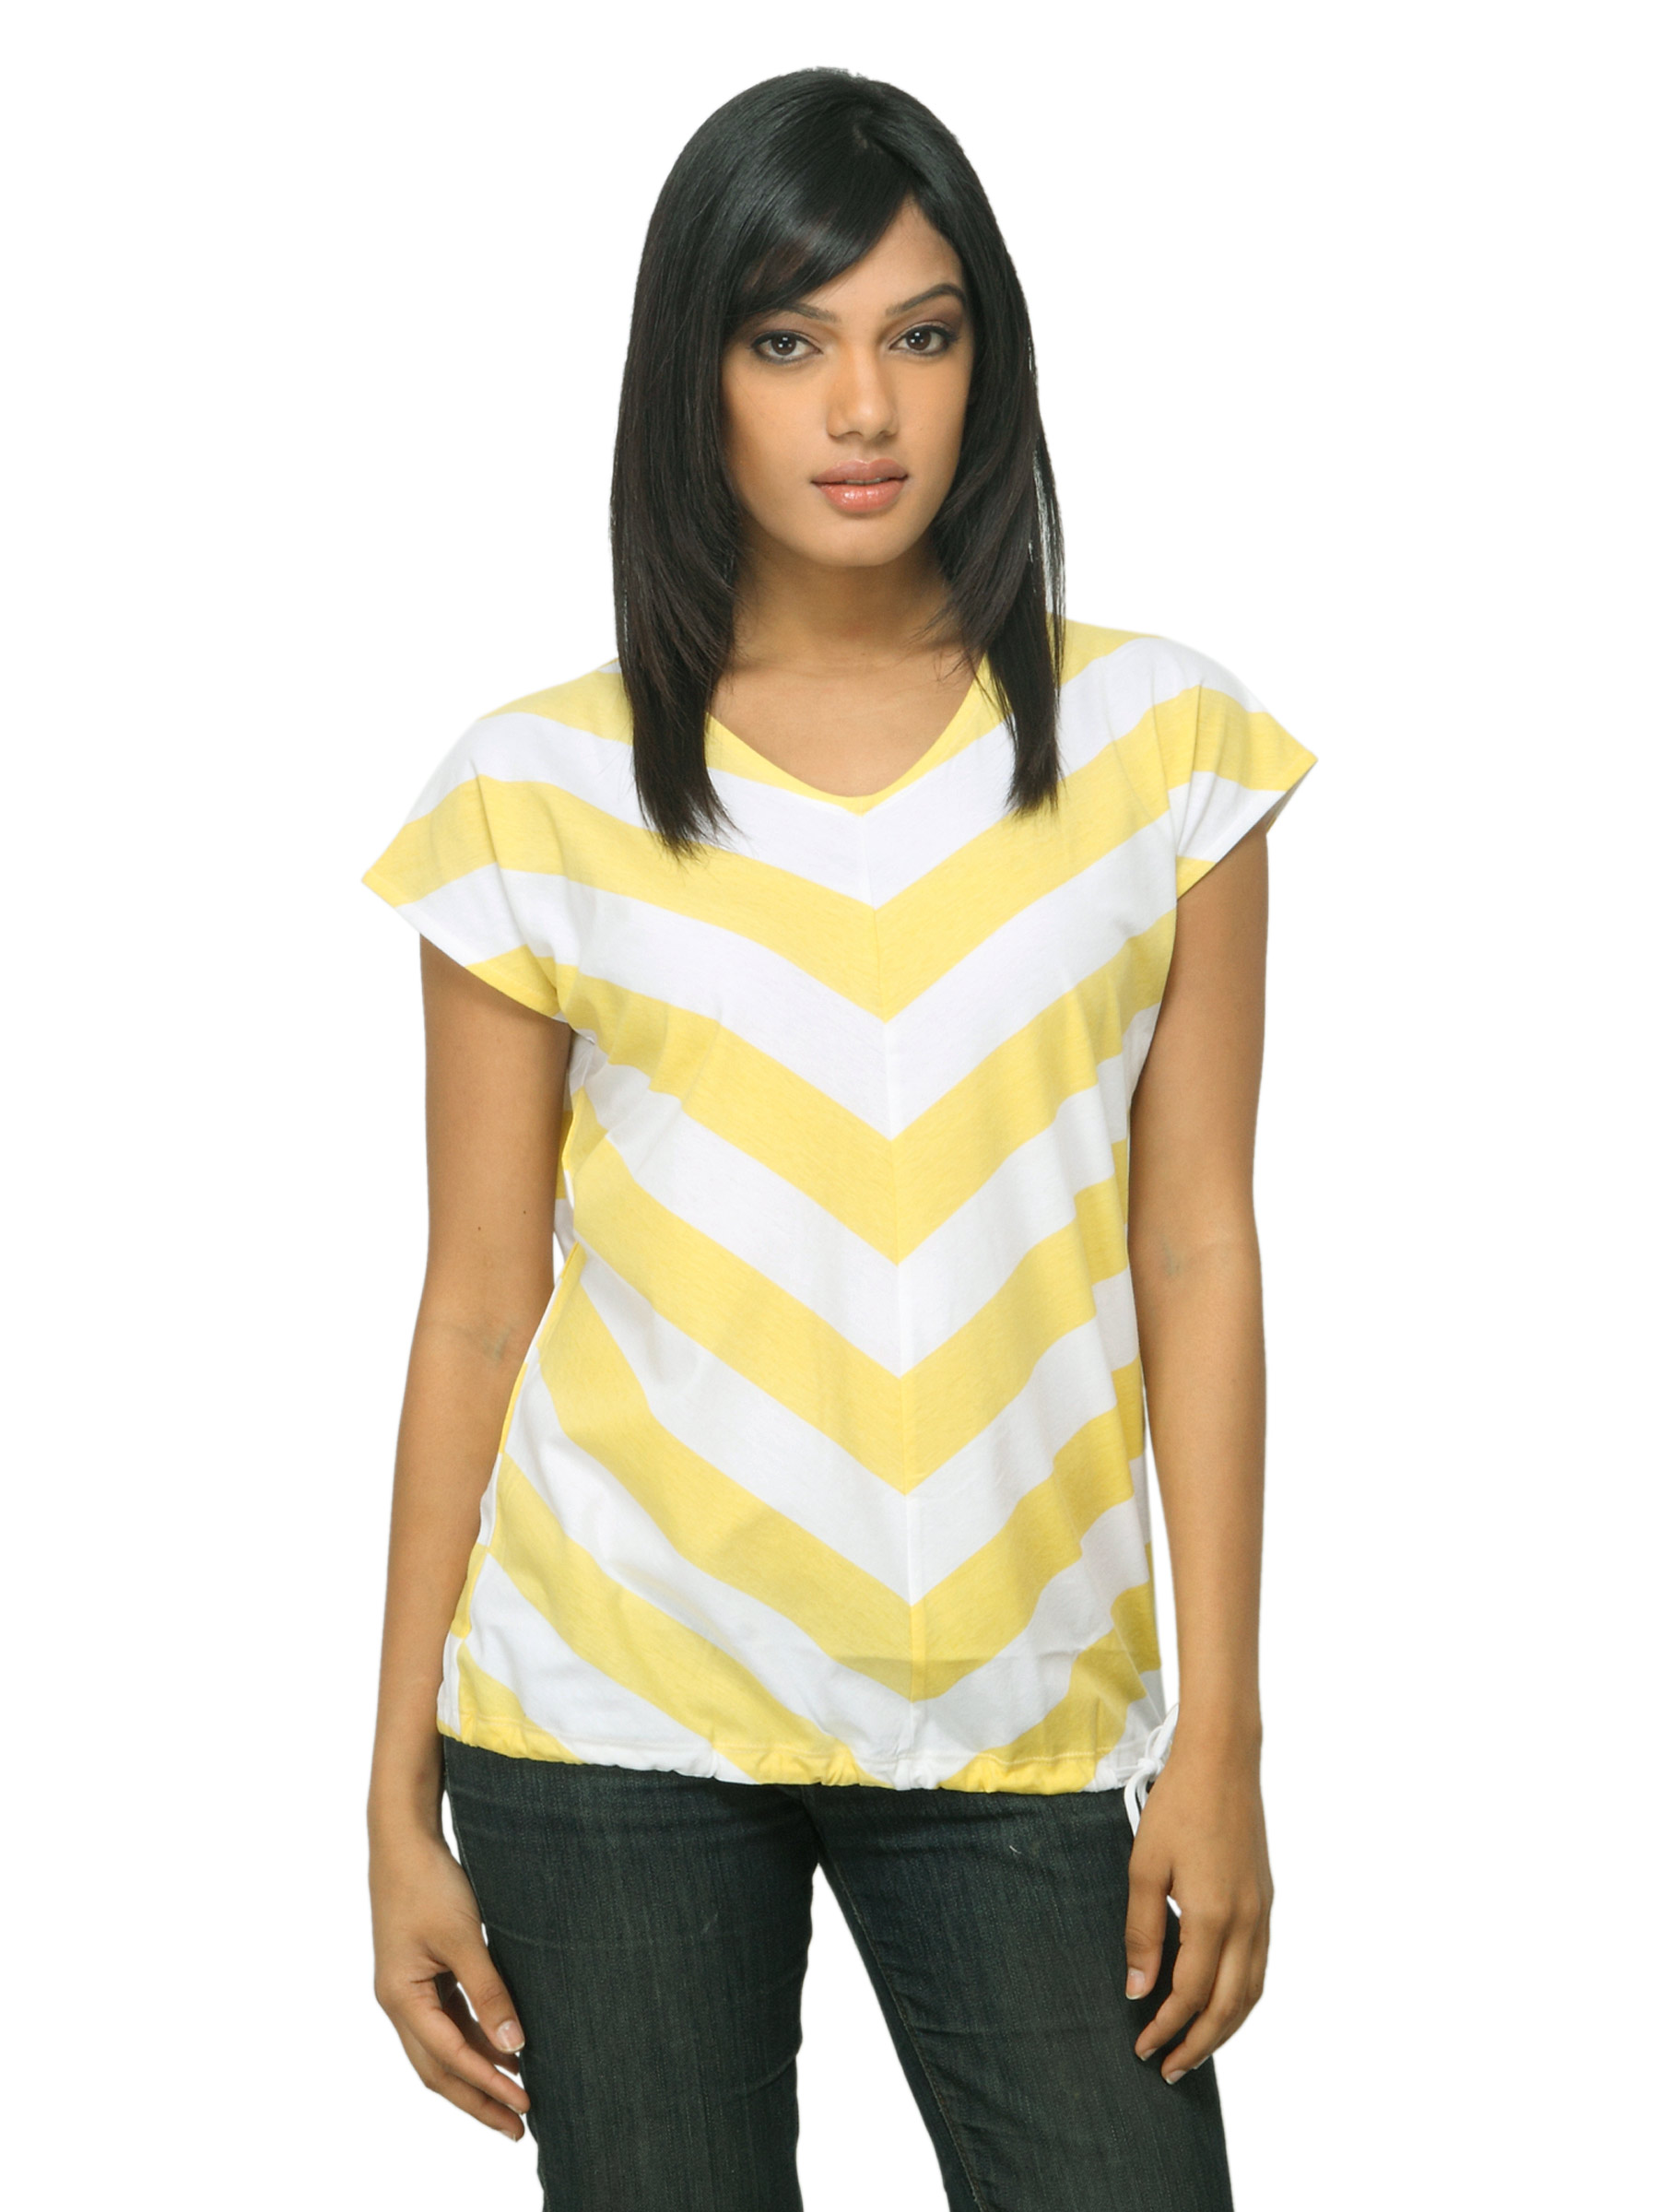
Wrangler Women Chervon Yellow T-shirt
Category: Apparel / Topwear / Tshirts
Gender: Women
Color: Yellow
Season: Summer 2012
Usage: Casual